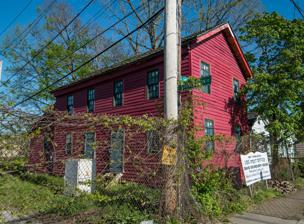
Building: Franklinton Post Office
Country: United States of America
Year built: 1807
United States historic place Franklinton Post Office U.S. National Register of Historic Places Columbus Register of Historic Properties Interactive map highlighting the building's location Location 72 S. Gift St., Columbus, Ohio Coordinates 39°57′32″N 83°00′55″W / 39.958883°N 83.015240°W / 39.958883; -83.015240 Built 1807 NRHP reference No. 73001435 CRHP No. CR-56 Significant dates Added to NRHP March 20, 1973 Designated CRHP September 18, 2001 The Franklinton Post Office is a historic building in the Franklinton neighborhood of Columbus, Ohio . It was listed on the National Register of Historic Places in 1973. Also known as the David Deardurff House, it was built of hand-hewed logs by Deardurff in 1807. The two-story house sits on a limestone foundation. It is the oldest building in Columbus still on its original foundation. The building is on Gift Street, an area owned by Franklinton founder Lucas Sullivant , given to early settlers. The first post office in Franklinton was established here. See also National Register of Historic Places listings in Columbus, Ohio References